HMAS Advance (P 83)

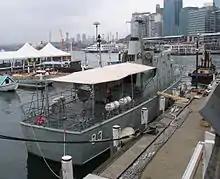
Stern view of "Advance"

From late 1977, the patrol boat was assigned to in Sydney for patrols along Australia's eastern coast, but was redeployed elsewhere when necessary.